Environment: real
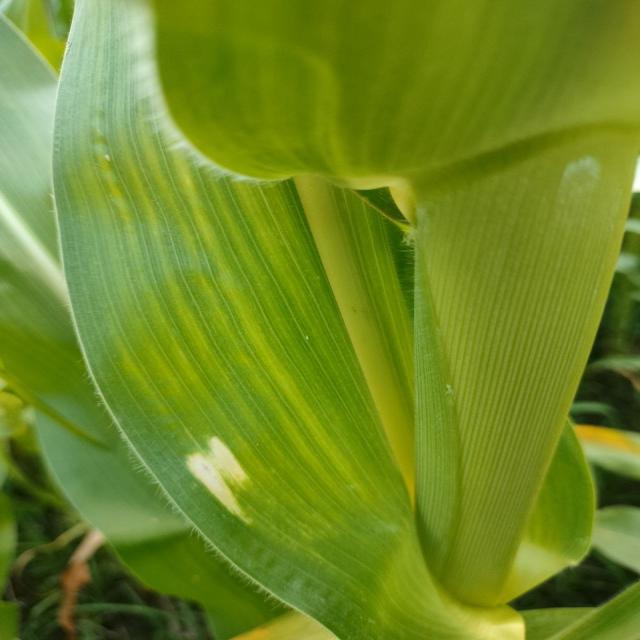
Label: northern_corn_leaf_blight